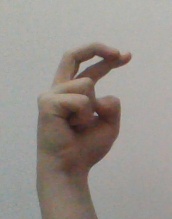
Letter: zay